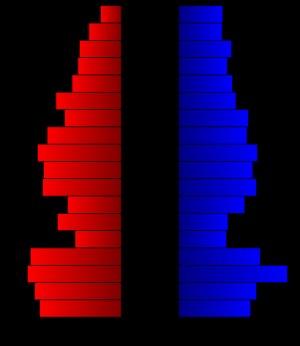
Le comté de Cimarron est un comté situé dans l'extrême ouest de l'État de l'Oklahoma aux États-Unis. Le siège du comté est Boise City. Selon le recensement des États-Unis de 2010, sa population est de 2 475 habitants, estimée, en 2017, à 2 154 habitants, ce qui en fait le comté le moins peuplé de l'État.